EMD SD70 series

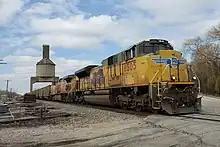
Union Pacific No. 8505 leads a coal train

The SD70MAC uses three phase AC traction motors. Production of the model commenced in 1993, competing against the GE AC4400CW. The majority of SD70MAC models were produced with the EMD 710 prime mover while later units are rated at and feature EMD SD45-style flared radiators. Starting in 1993, the Alaska Railroad ordered SD70MACs with head-end power to make them suitable for both freight and passenger service; no other railroad ordered this variant. Due to the Alaska Railroad's satisfaction with these locomotives, they specially ordered additional models after EMD had transitioned production to the SD70ACe.The last order of Alaska Railroad SD70MACs was built/delivered in late 2007. The trucks were replaced with HTCR-4, instead of HTCR-I on former model.